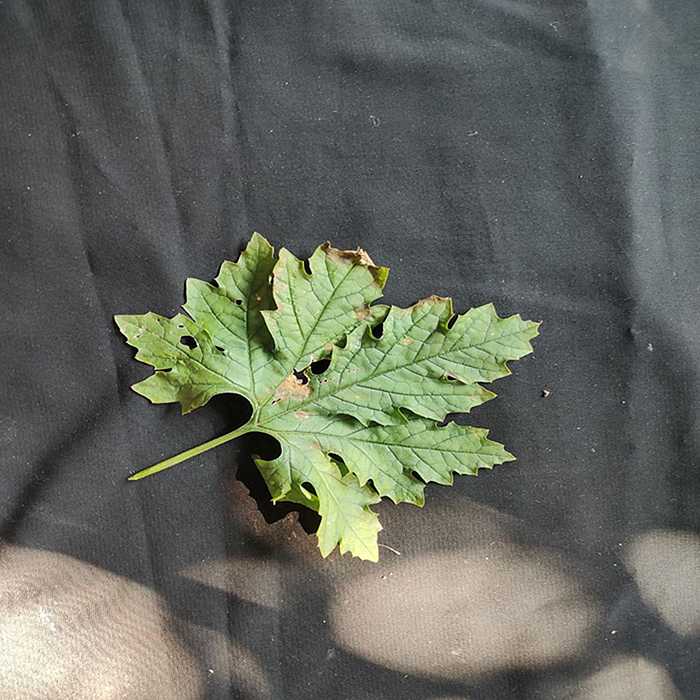
Plant: Bitter Gourd
Label: Downey mildew